Nakaz

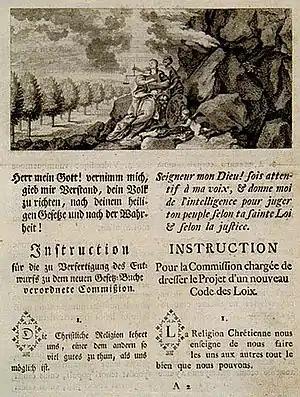
The title page of the Nakaz

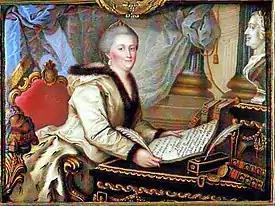
Catherine the Great with the Nakaz

Nakaz, or Instruction, of Catherine the Great (transliteration: "Nakaz Jekateriny II Komissiji o sostavleniji projekta novogo Uloženija"), was a statement of legal principles written by Catherine II of Russia, and permeated with the ideas of the French Enlightenment. It was compiled as a guide for the All-Russian Legislative Commission convened in 1767 for the purpose of replacing the mid-17th-century Muscovite code of laws with a modern law code. Catherine believed that to strengthen law and institutions was above all else to strengthen the monarchy.